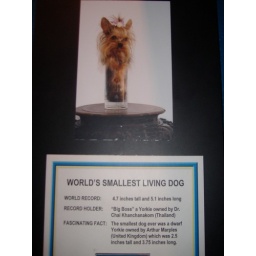
...yes that a dog in a glass vase.